Marston's (department store)

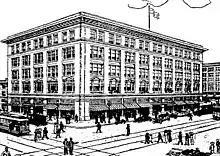
Marston's 1912 building, now demolished, from an ad

Marston's was a department store based in San Diego, California, and founded by city leader George Marston. It had a downtown main store on Sixth Street and opened two suburban branches before being sold to The Broadway in 1961.